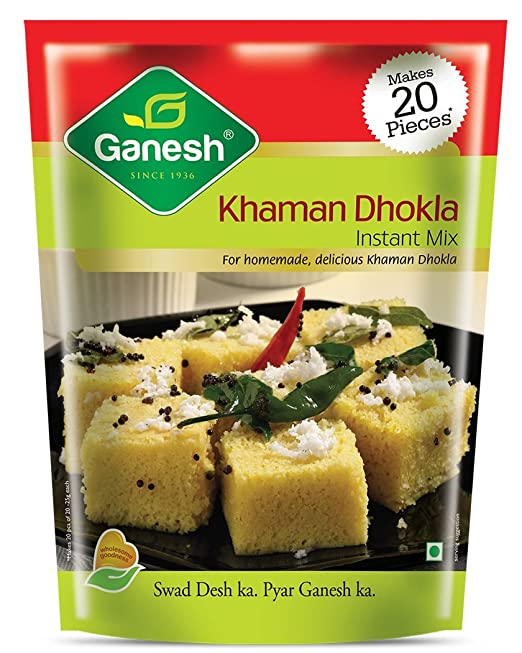
Dish: dhokla